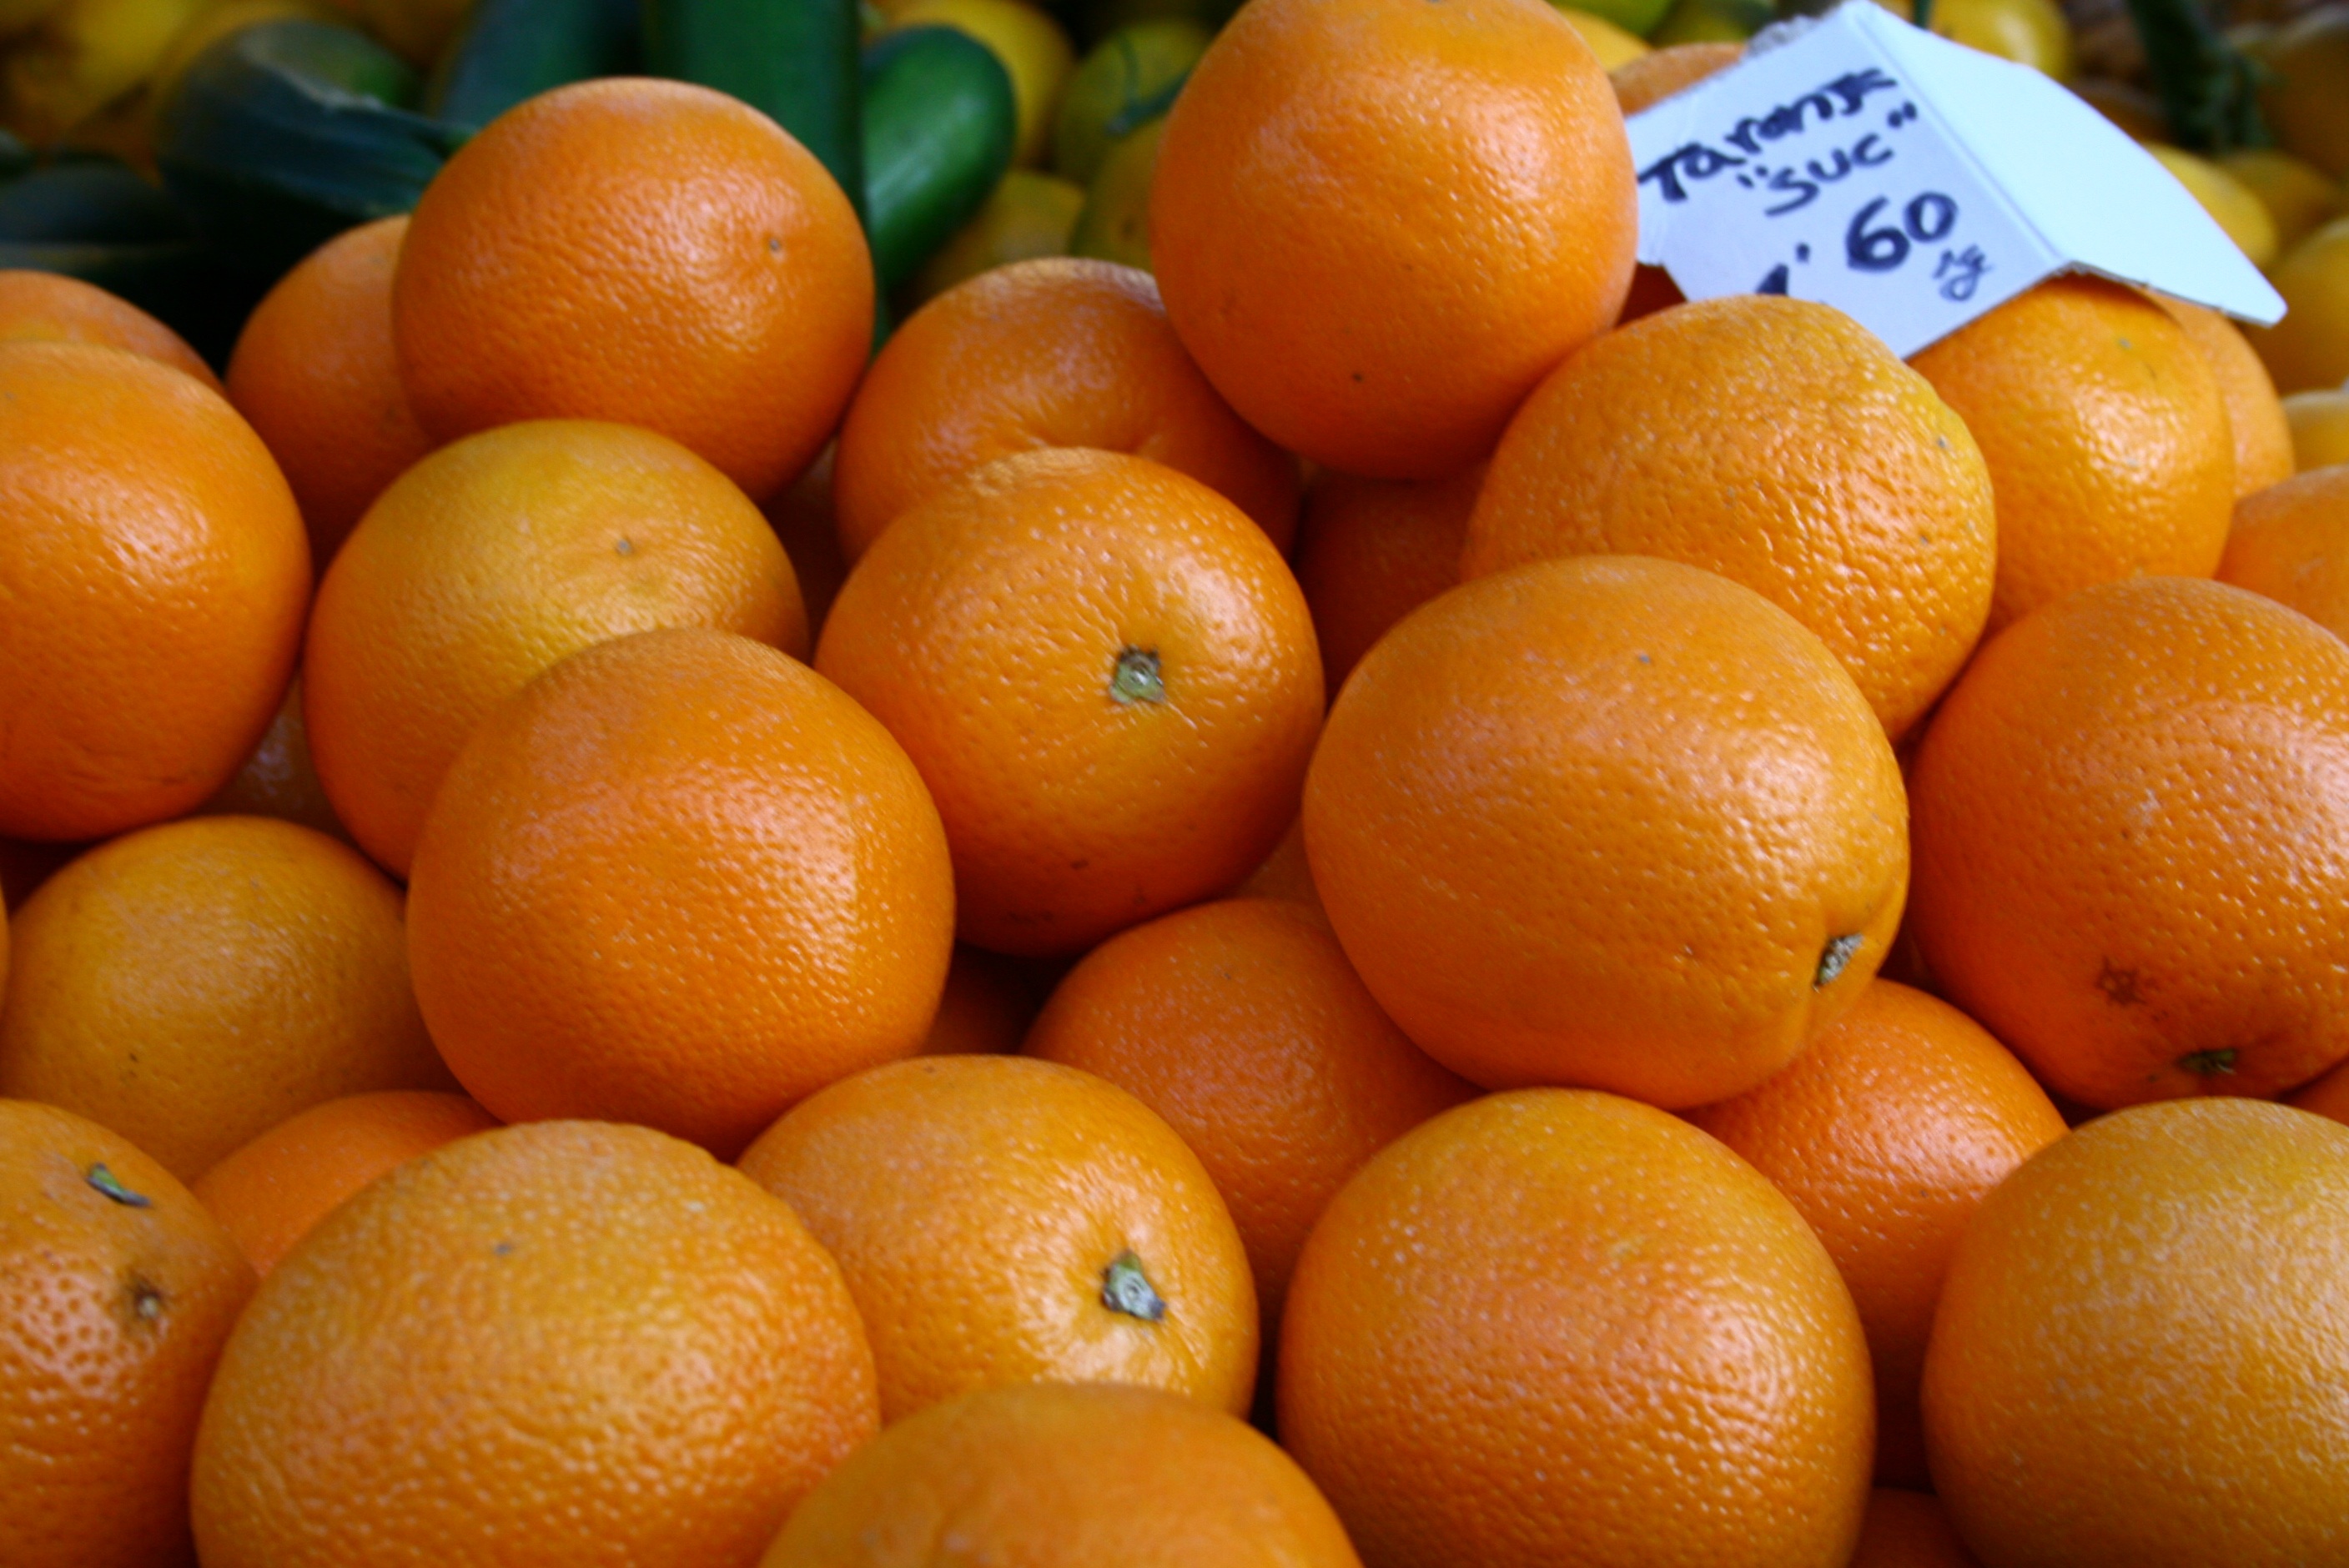
plant, fruit, orange, food, produce, colorful, farmers market, spain, fruits, tangerine, kumquat, clementine, local, vegetarian food, oranges, citrus, flowering plant, bitter orange, mandarin orange, land plant, sweet lemon, meyer lemon, tangelo, valencia orange